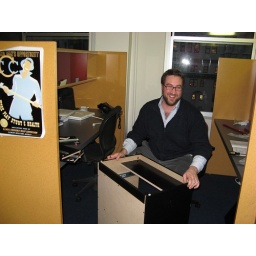
Iain assembling the new file cabinet in the Avaaz.org office